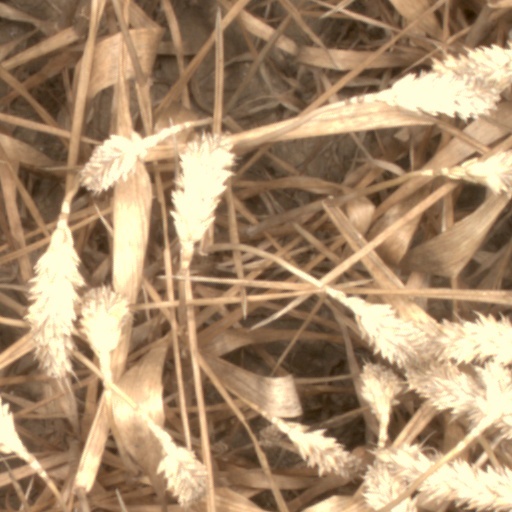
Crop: wheat